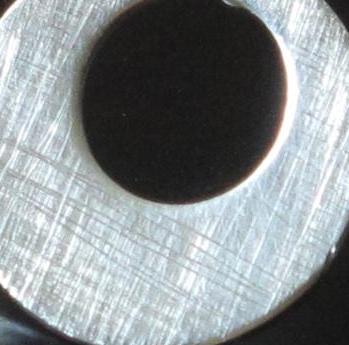
Texture: crosshatched